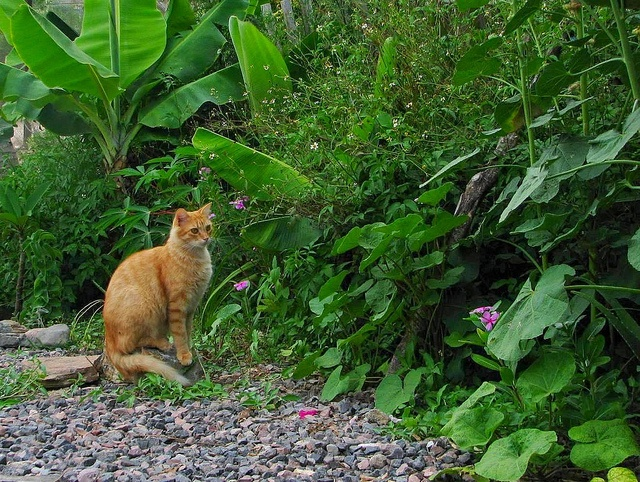
An orange cat stands near a grove of bushes.
A cat is looking in the distance near some leafy plants.
a cat standing on some rocks next to some bushes
An orange cat on rocks in leafy setting.
a cat that is standing on some rocks next to some plants